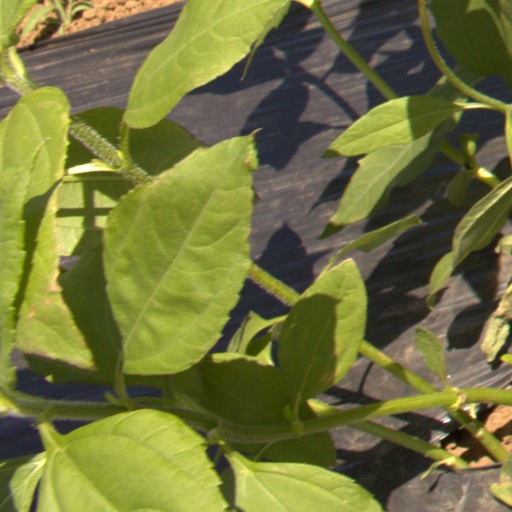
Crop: Jerusalem artichoke